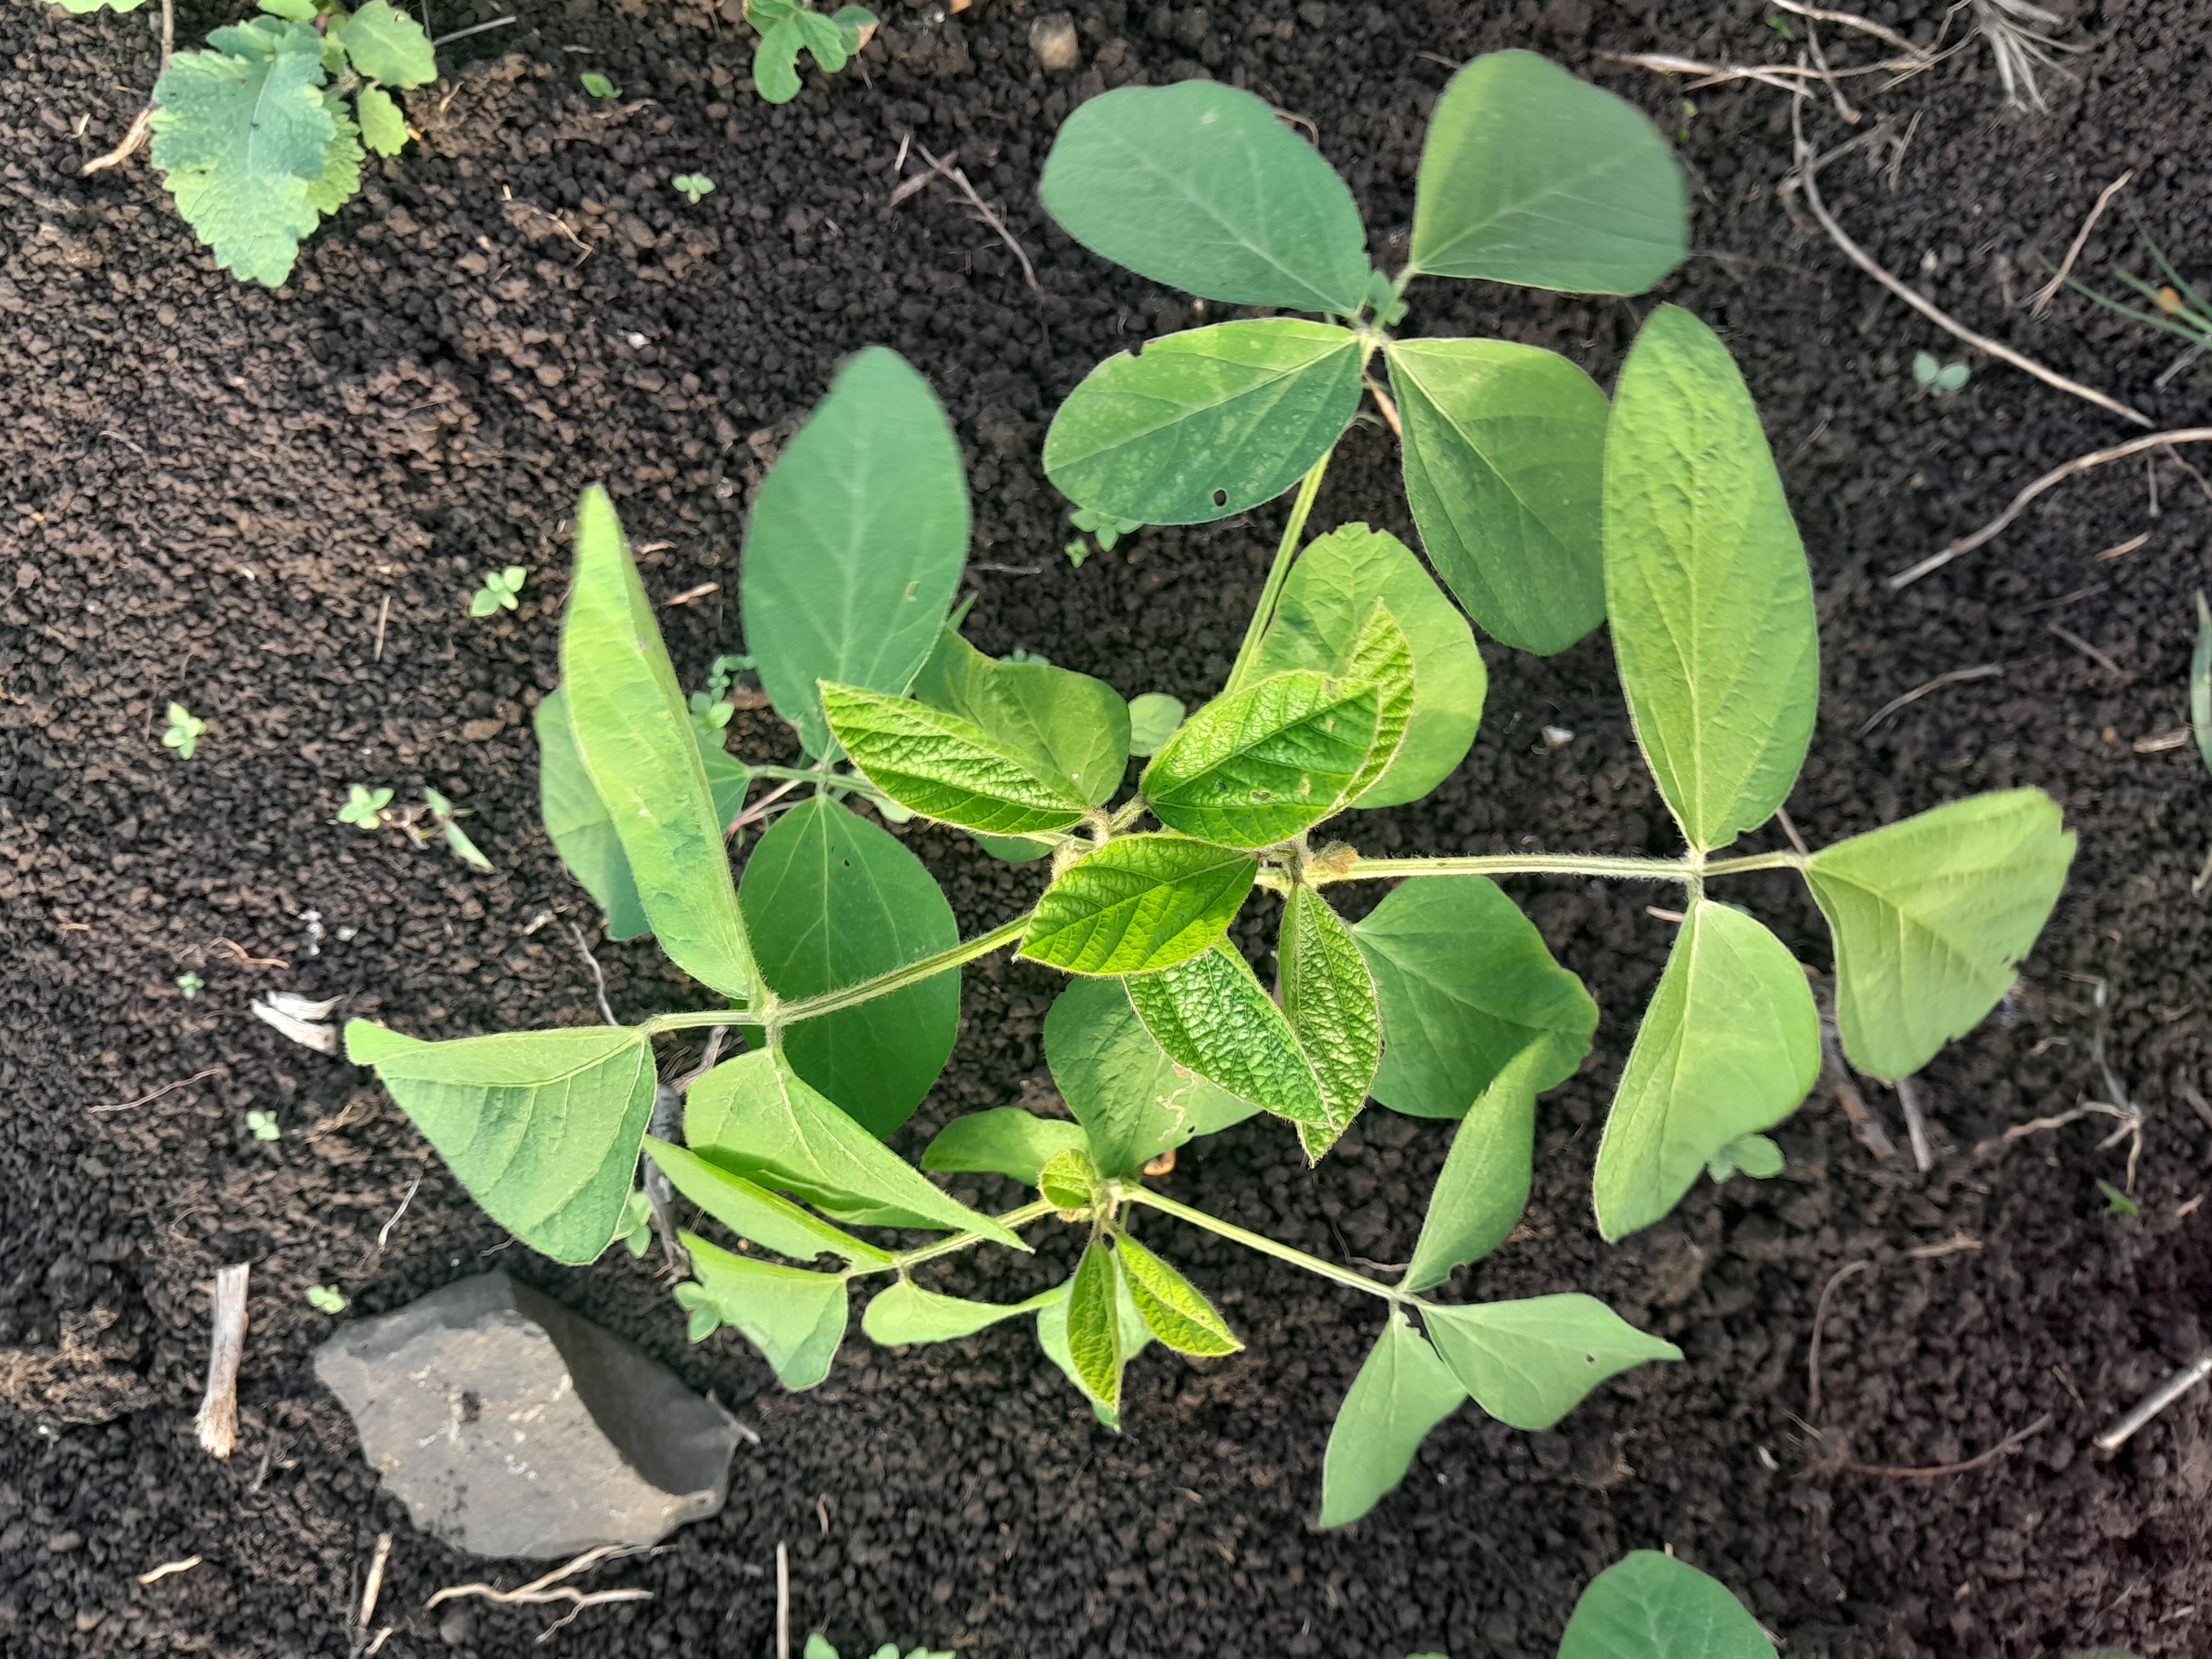
Label: Healthy